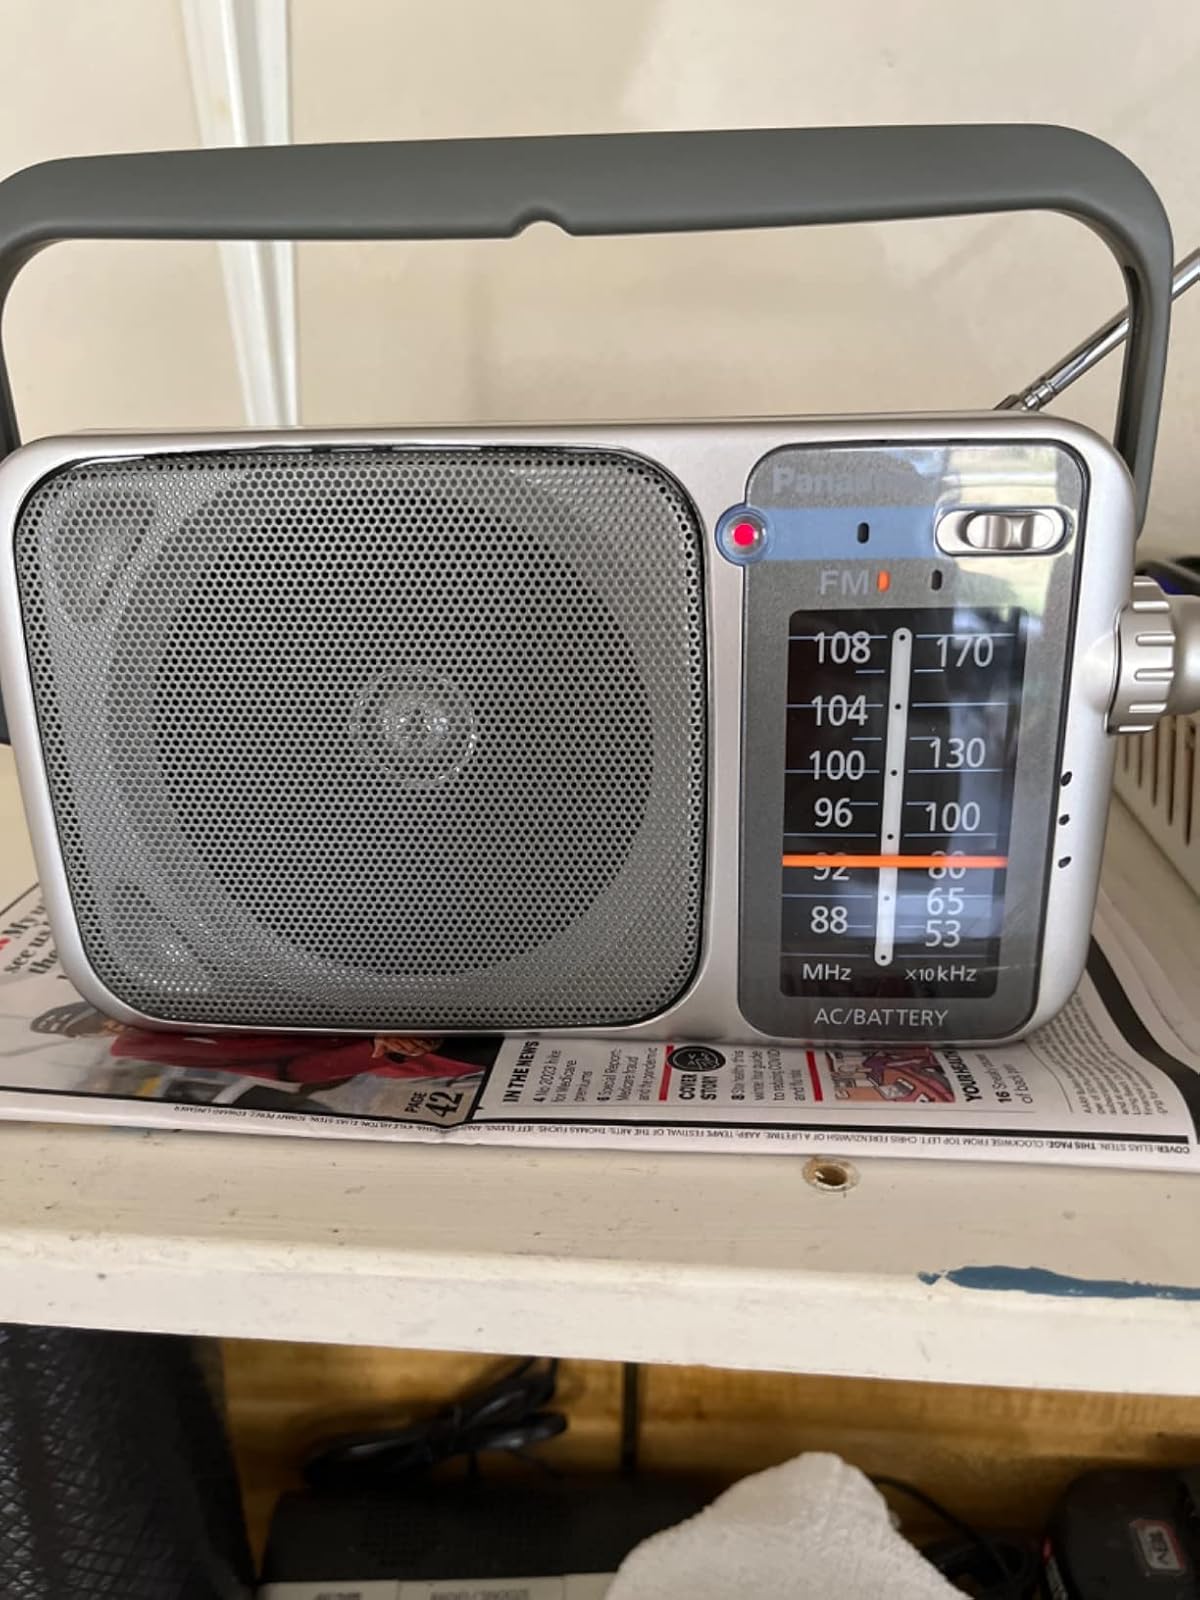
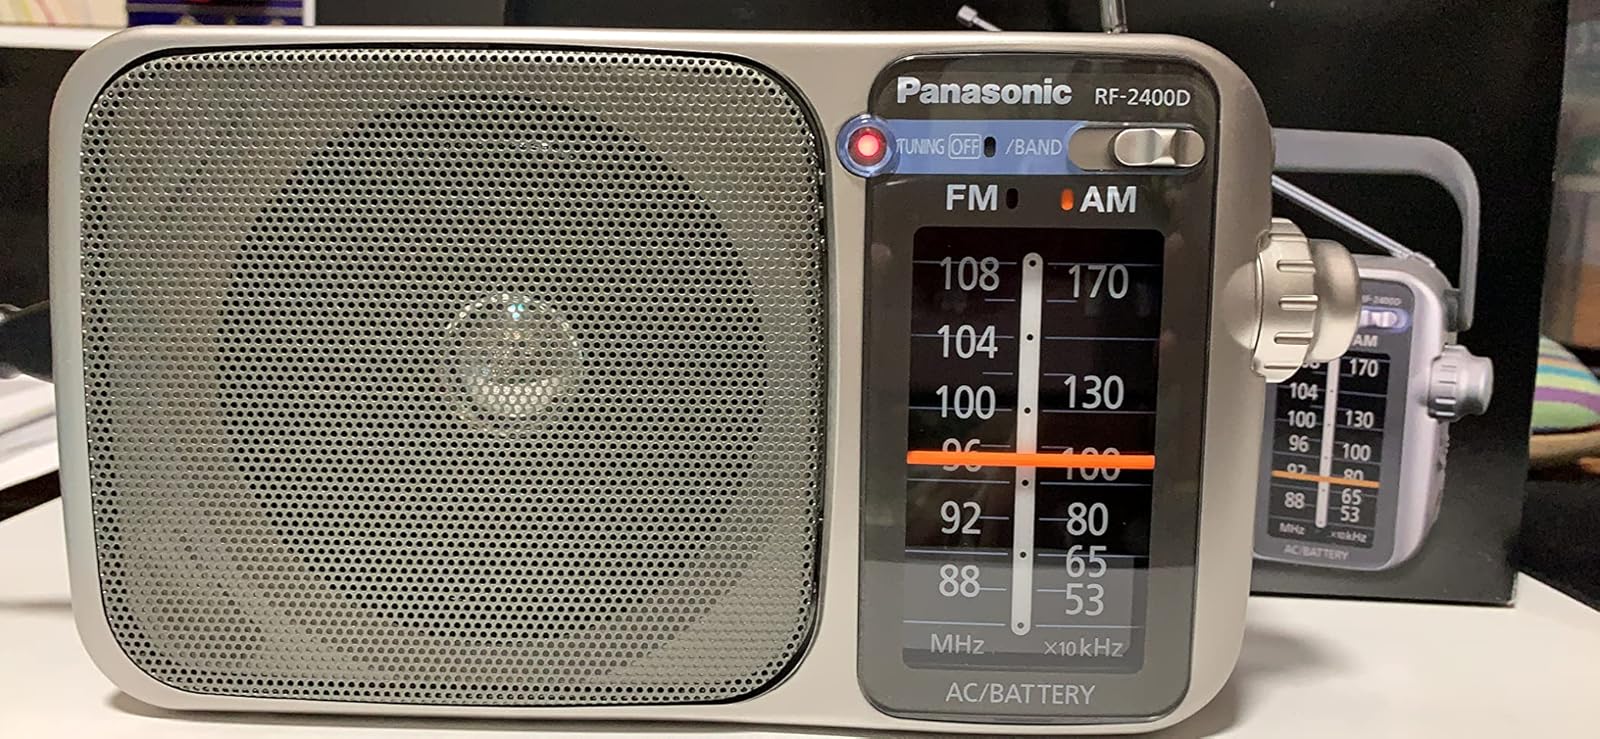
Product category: radio
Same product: yes